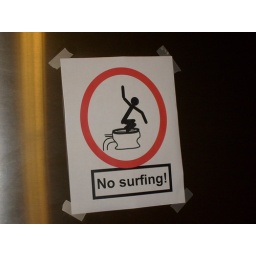
In the stal of the bathroom on the 3rd floor Men's restroom in the Entomology Building